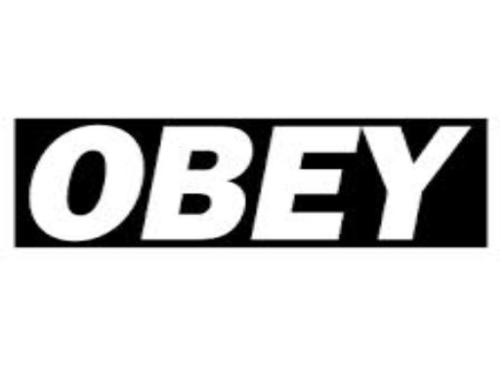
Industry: Clothes